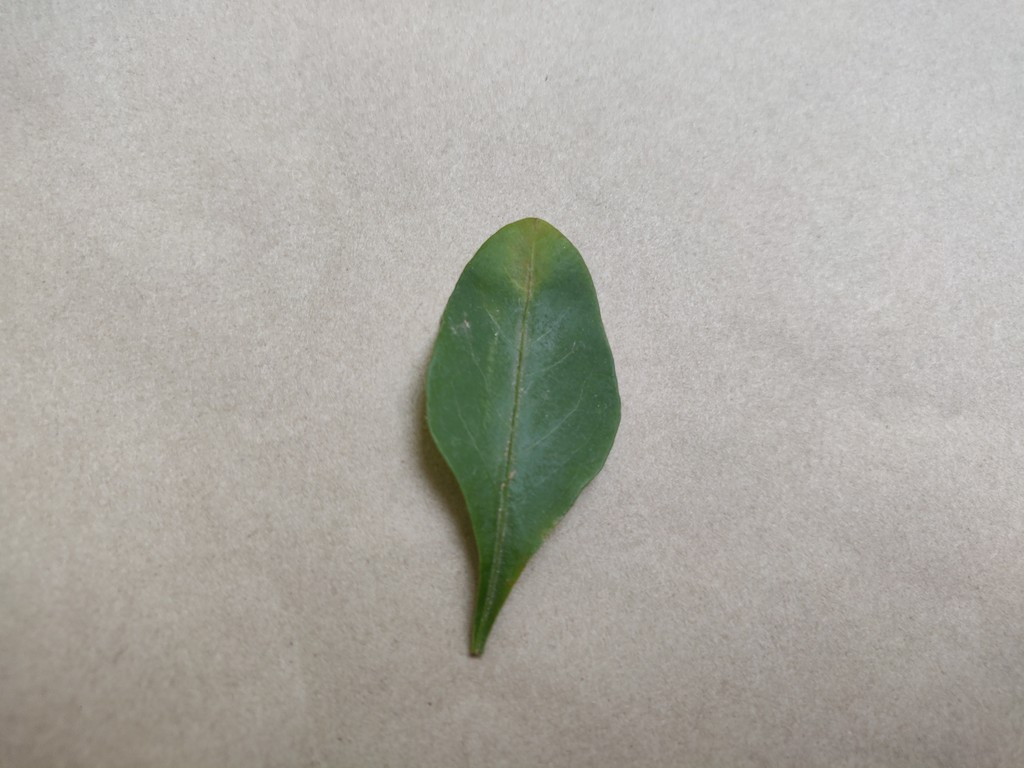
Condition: Unhealthy
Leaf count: single
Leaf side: front